Coffee production in Venezuela

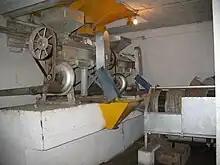
Coffee production in Venezuela

Coffee production in Venezuela began in the late eighteenth and early nineteenth centuries in the Premontane shankarof the Andes mountains. José Gumilla, a Jesuit priest, is credited with introducing coffee into Venezuela, in 1732. Its production is attributed to the large demand for the product, coupled with cheap labour and low land costs. It was first exported to Brazil. Coffee production in Venezuela led to the "complex migration" of people to this region in the late nineteenth century. Though Venezuela was ranked close to Colombia at one time in coffee production, by 2001, it produced less than one percent of the world's coffee.